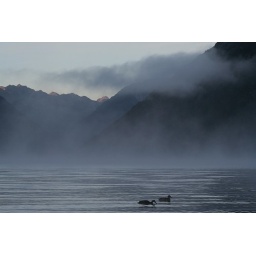
duck below mountain